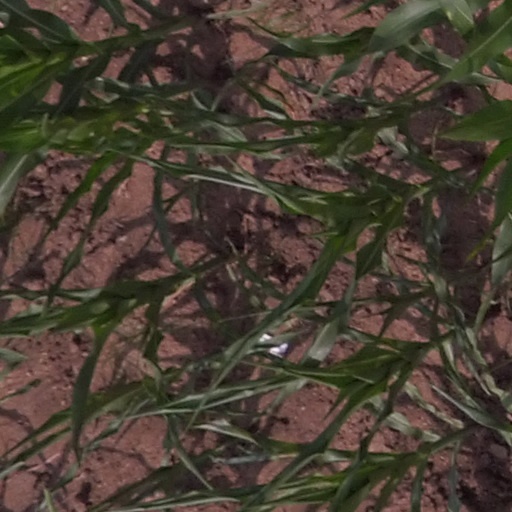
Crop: maize; corn